Jan Karlseder

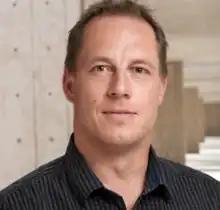

Jan Karlseder (born September 28, 1968, in Innsbruck) an Austrian molecular biologist, is the Chief Science Officer and a Senior Vice President at the Salk Institute for Biological Studies. He is also a professor in the Molecular and Cellular Biology Laboratory, the Director of the "Paul F. Glenn Center for Biology of Aging Research" and the holder of the Donald and Darlene Shiley Chair at the Salk Institute for Biological Studies.